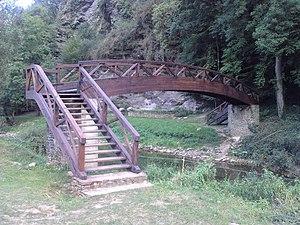
Passerelle d’accès au site du Lourdou, à Belcastel (en Aveyron)
Belcastel est une commune française, située dans le département de l'Aveyron en région Occitanie. Elle faisait partie autrefois de l'ancienne province du Rouergue. Un des Plus Beaux Villages de France.
Le Lourdou est un site catholique situé sur la commune de Belcastel en Aveyron. Il est situé sur le bord de l’Aveyron, en contrebas du Roc d'Anglars.